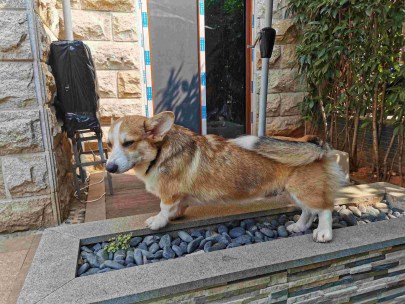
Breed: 2909-n000116-Cardigan